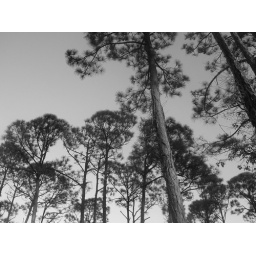
trees in black and white